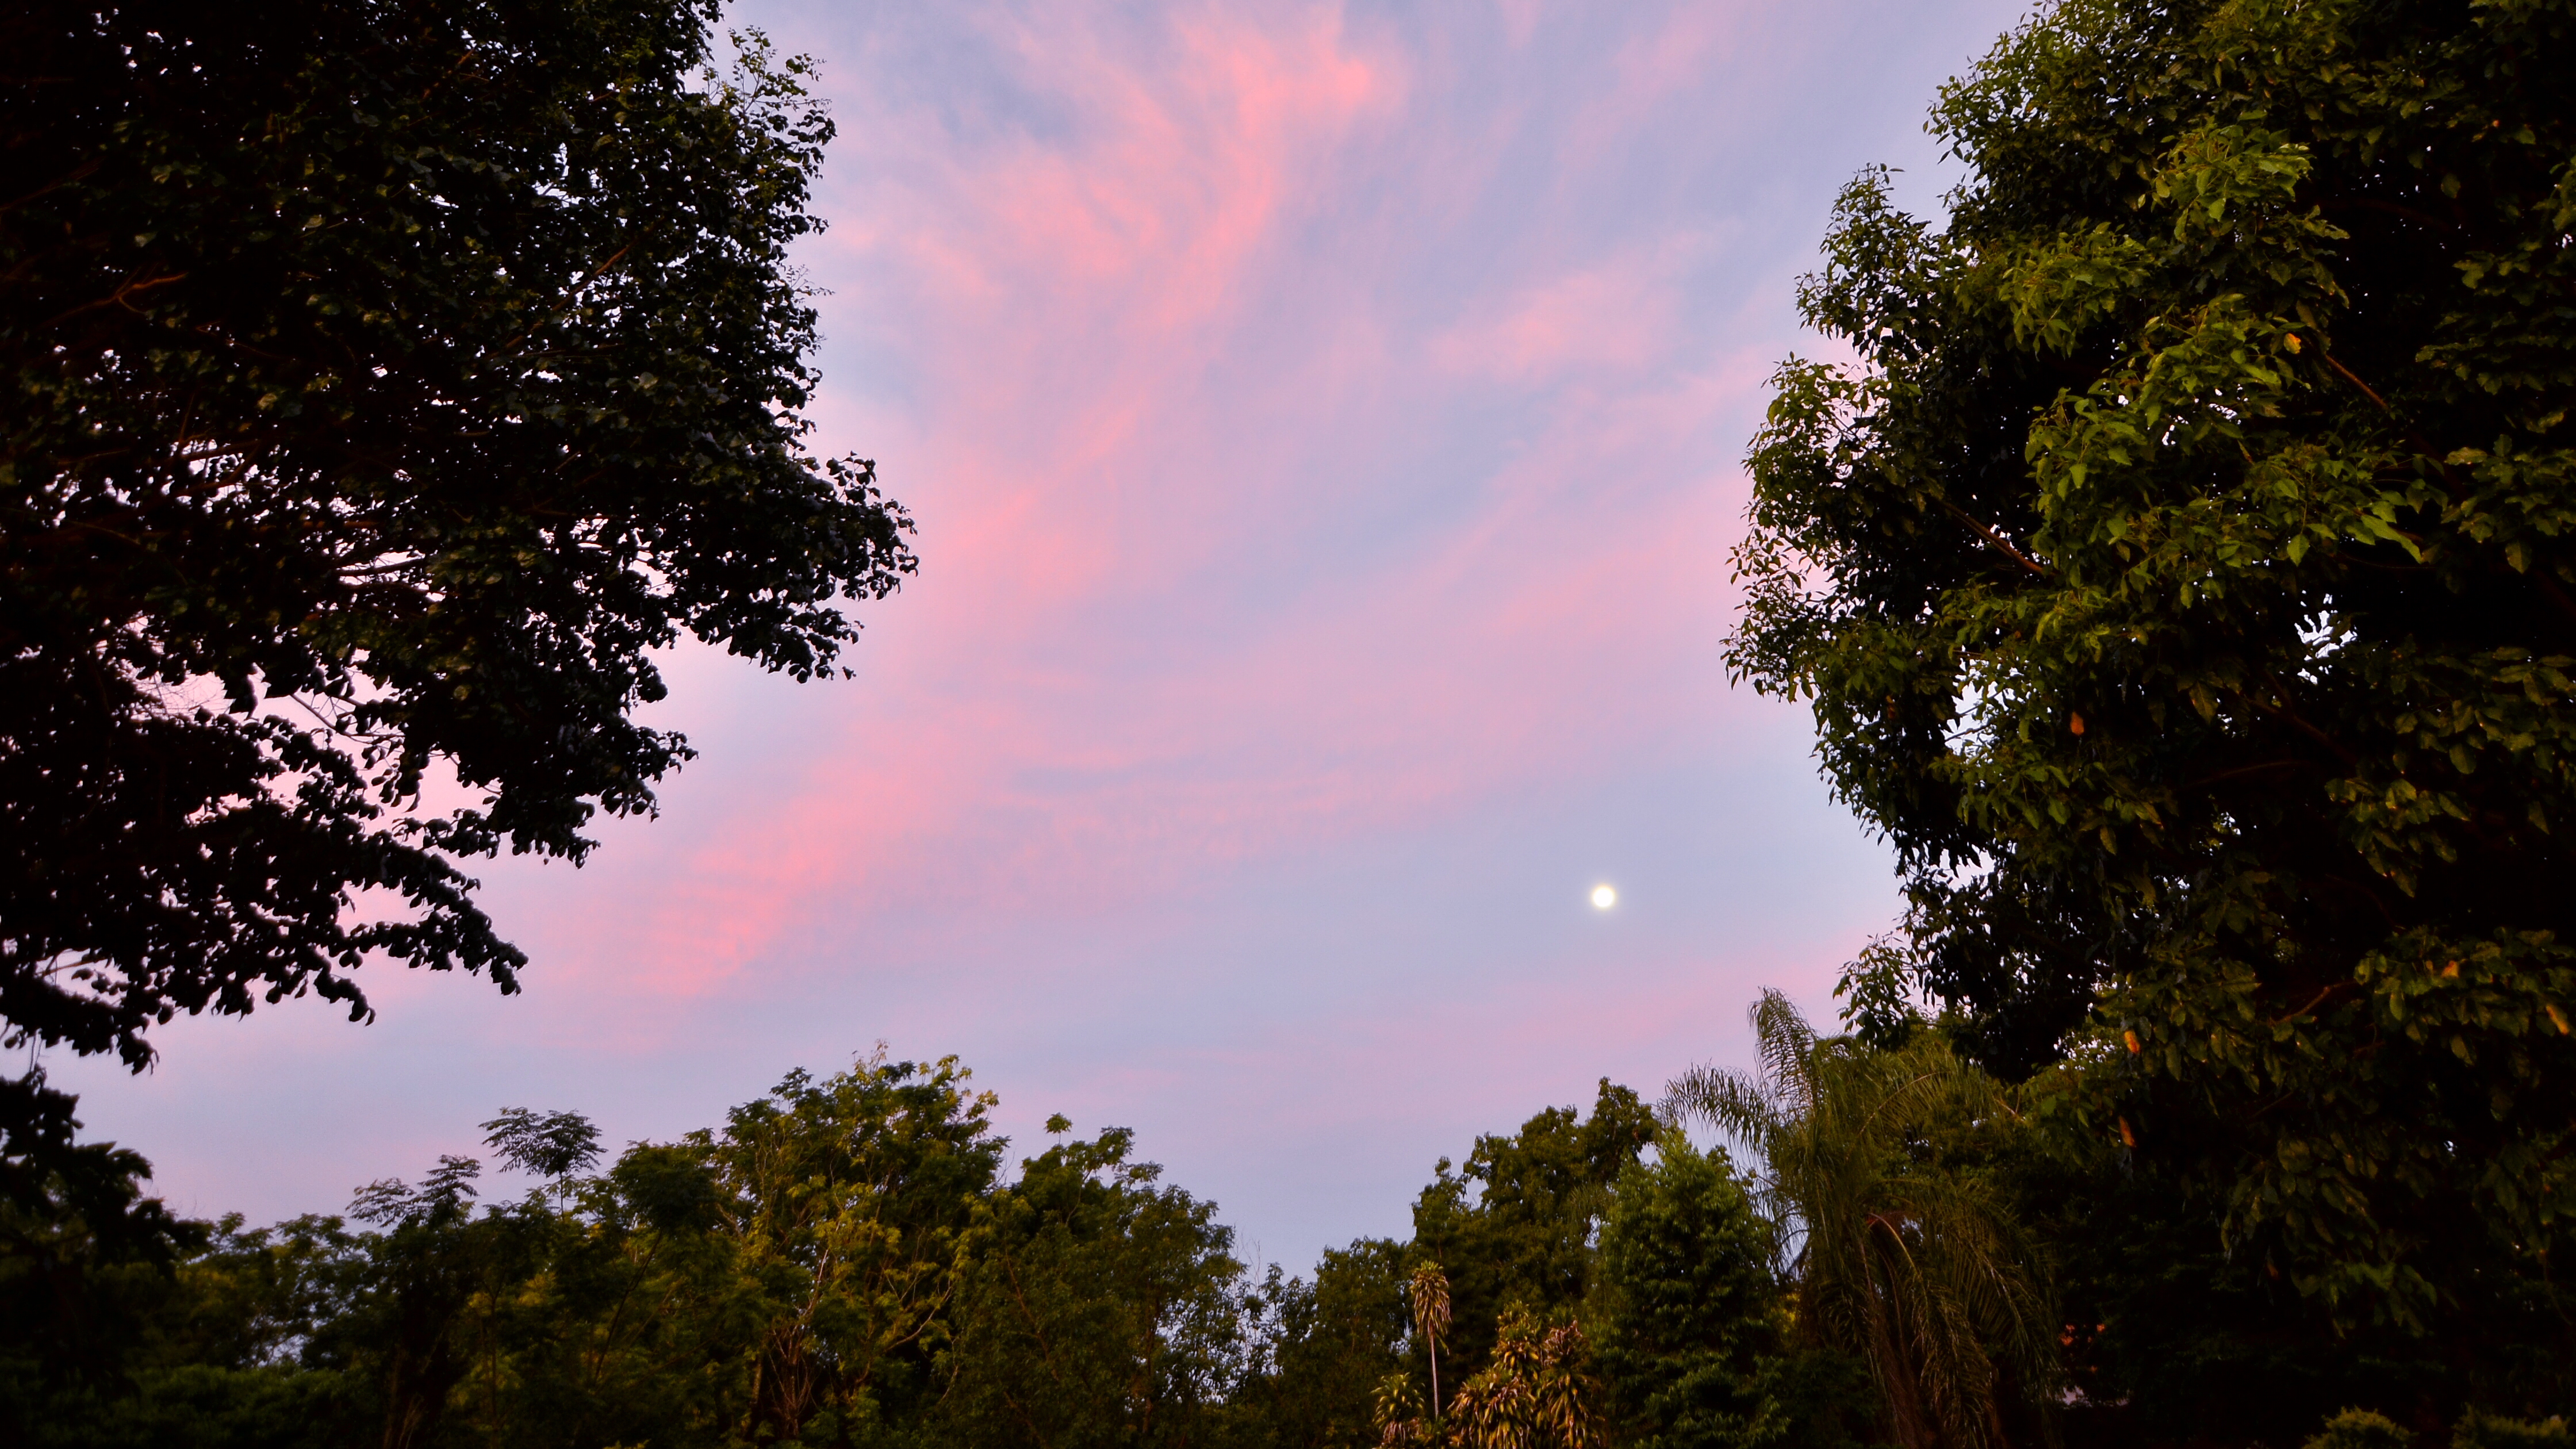
tree, nature, forest, cloud, plant, sky, sunset, sunlight, morning, leaf, flower, dawn, dusk, evening, autumn, luna, cielo, nubes, atardecer, meteorological phenomenon, woody plant